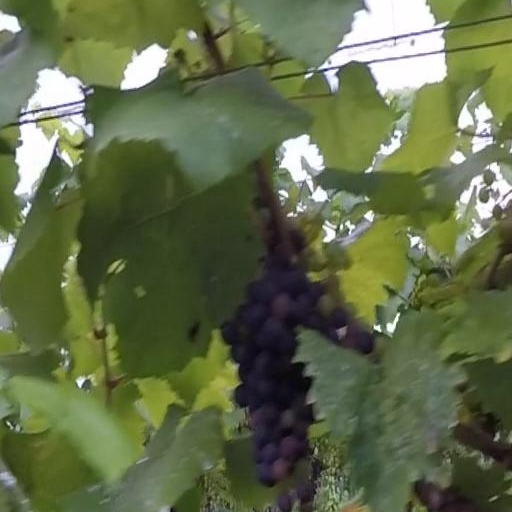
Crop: grape